Battle of Khe Sanh

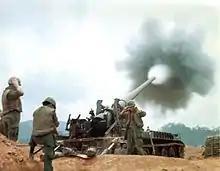
An Army 175-mm M107 at Camp Carroll provides fire support for ground forces

Making matters worse for the defenders, any aircraft that braved the weather and attempted to land was subject to PAVN antiaircraft fire on its way in for a landing. Once the aircraft touched down, it became the target of any number of PAVN artillery or mortar crews. The aircrew then had to contend with antiaircraft fire on the way out. As a result, 65% of all supplies were delivered by paradrops delivered by C-130 aircraft, mostly by the USAF, whose crews had significantly more experience in airdrop tactics than Marine air crews. The most dramatic supply delivery system used at Khe Sanh was the Low Altitude Parachute Extraction System, in which palletized supplies were pulled out of the cargo bay of a low-flying transport aircraft by means of an attached parachute. The pallet slid to a halt on the airstrip while the aircraft never had to actually land. The USAF delivered 14,356 tons of supplies to Khe Sanh by air (8,120 tons by paradrop). 1st Marine Aircraft Wing records claim that the unit delivered 4,661 tons of cargo into KSCB.